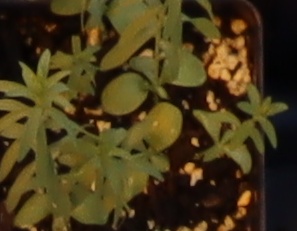
Label: Flax